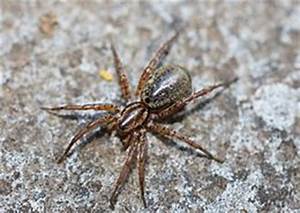
Label: spider